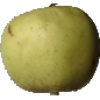
Label: Apple Golden 3